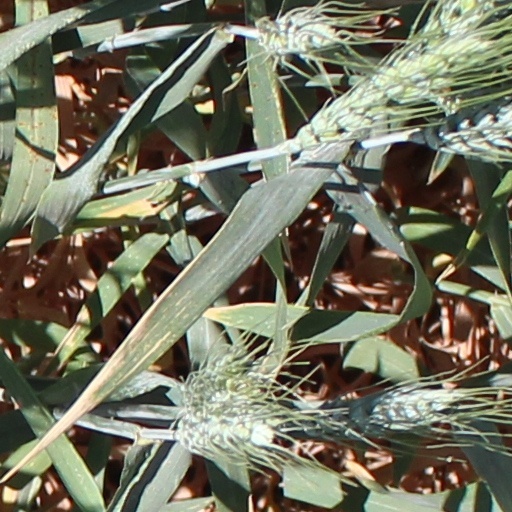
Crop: wheat